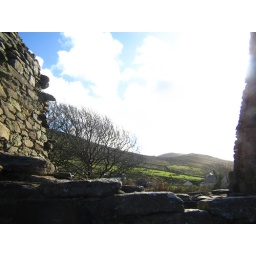
View of a hillside between the front and back of a ruined church near the coast in Dingle, Ireland.